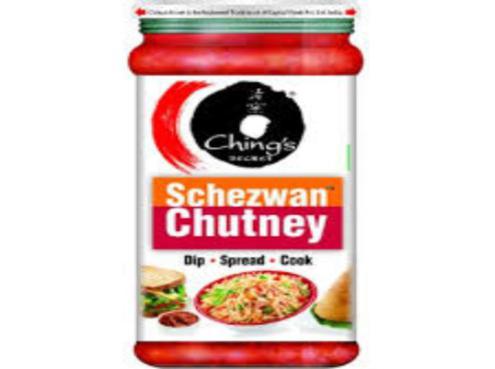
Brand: ching's secret
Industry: Food